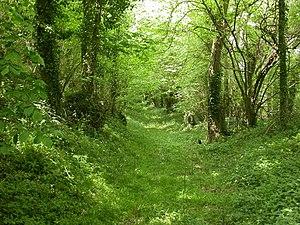
Whitsbury est un village situé dans le district de New Forest et le comté du Hampshire, en Angleterre.